Würzburg

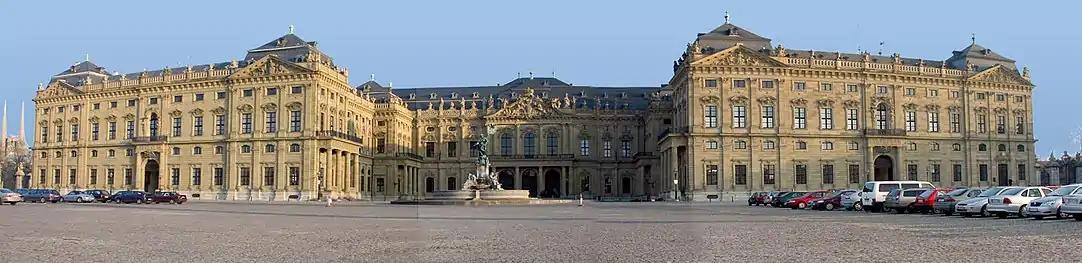
Residence (front view)

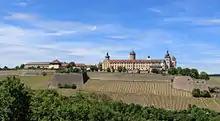
Marienberg Fortress

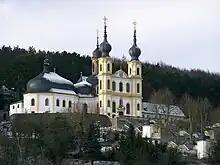
Käppele

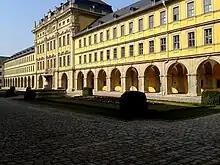
Juliusspital

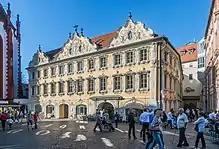
Falkenhaus

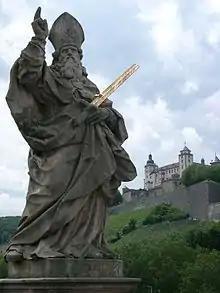
The statue of St Kilian, with the Marienberg Fortress on the right

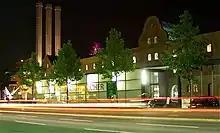
"Kulturspeicher" at night

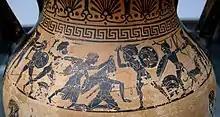
Black-figure Etruscan amphora in the "Martin-von-Wagner-Museum"

NBA Hall of Famer Dirk Nowitzki was born and grew up in Würzburg. Nowitzki and numerous other German national team players started their careers at the local Baskets Würzburg club that plays in the Basketball Bundesliga . In the past, the club played in international competitions such as the Eurocup.